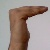
The image shows a hand gesture representing a space in Indian Sign Language.